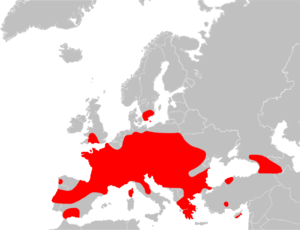
Le Murin de Bechstein, historiquement appelé Vespertilion de Bechstein, est une espèce de chauve-souris de la famille des Vespertilionidés. C’est une chauve-souris européenne de taille moyenne aux oreilles très longues et larges.